Anandavally

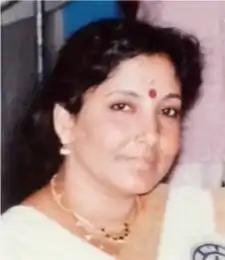
Anandavally

Her acting career began with Enippadikal (1971). She acted in nearly 50 films till Kaliveedu(1996). Anandavally entered the film industry through the film Kaadu (1973 Malayalam film) and went on to act in below given films. She became interested in pursuing a career in the entertainment industry following a minor role in various Malayalam films, where she remained a regular until she decided to pursue a dubbing artist career.